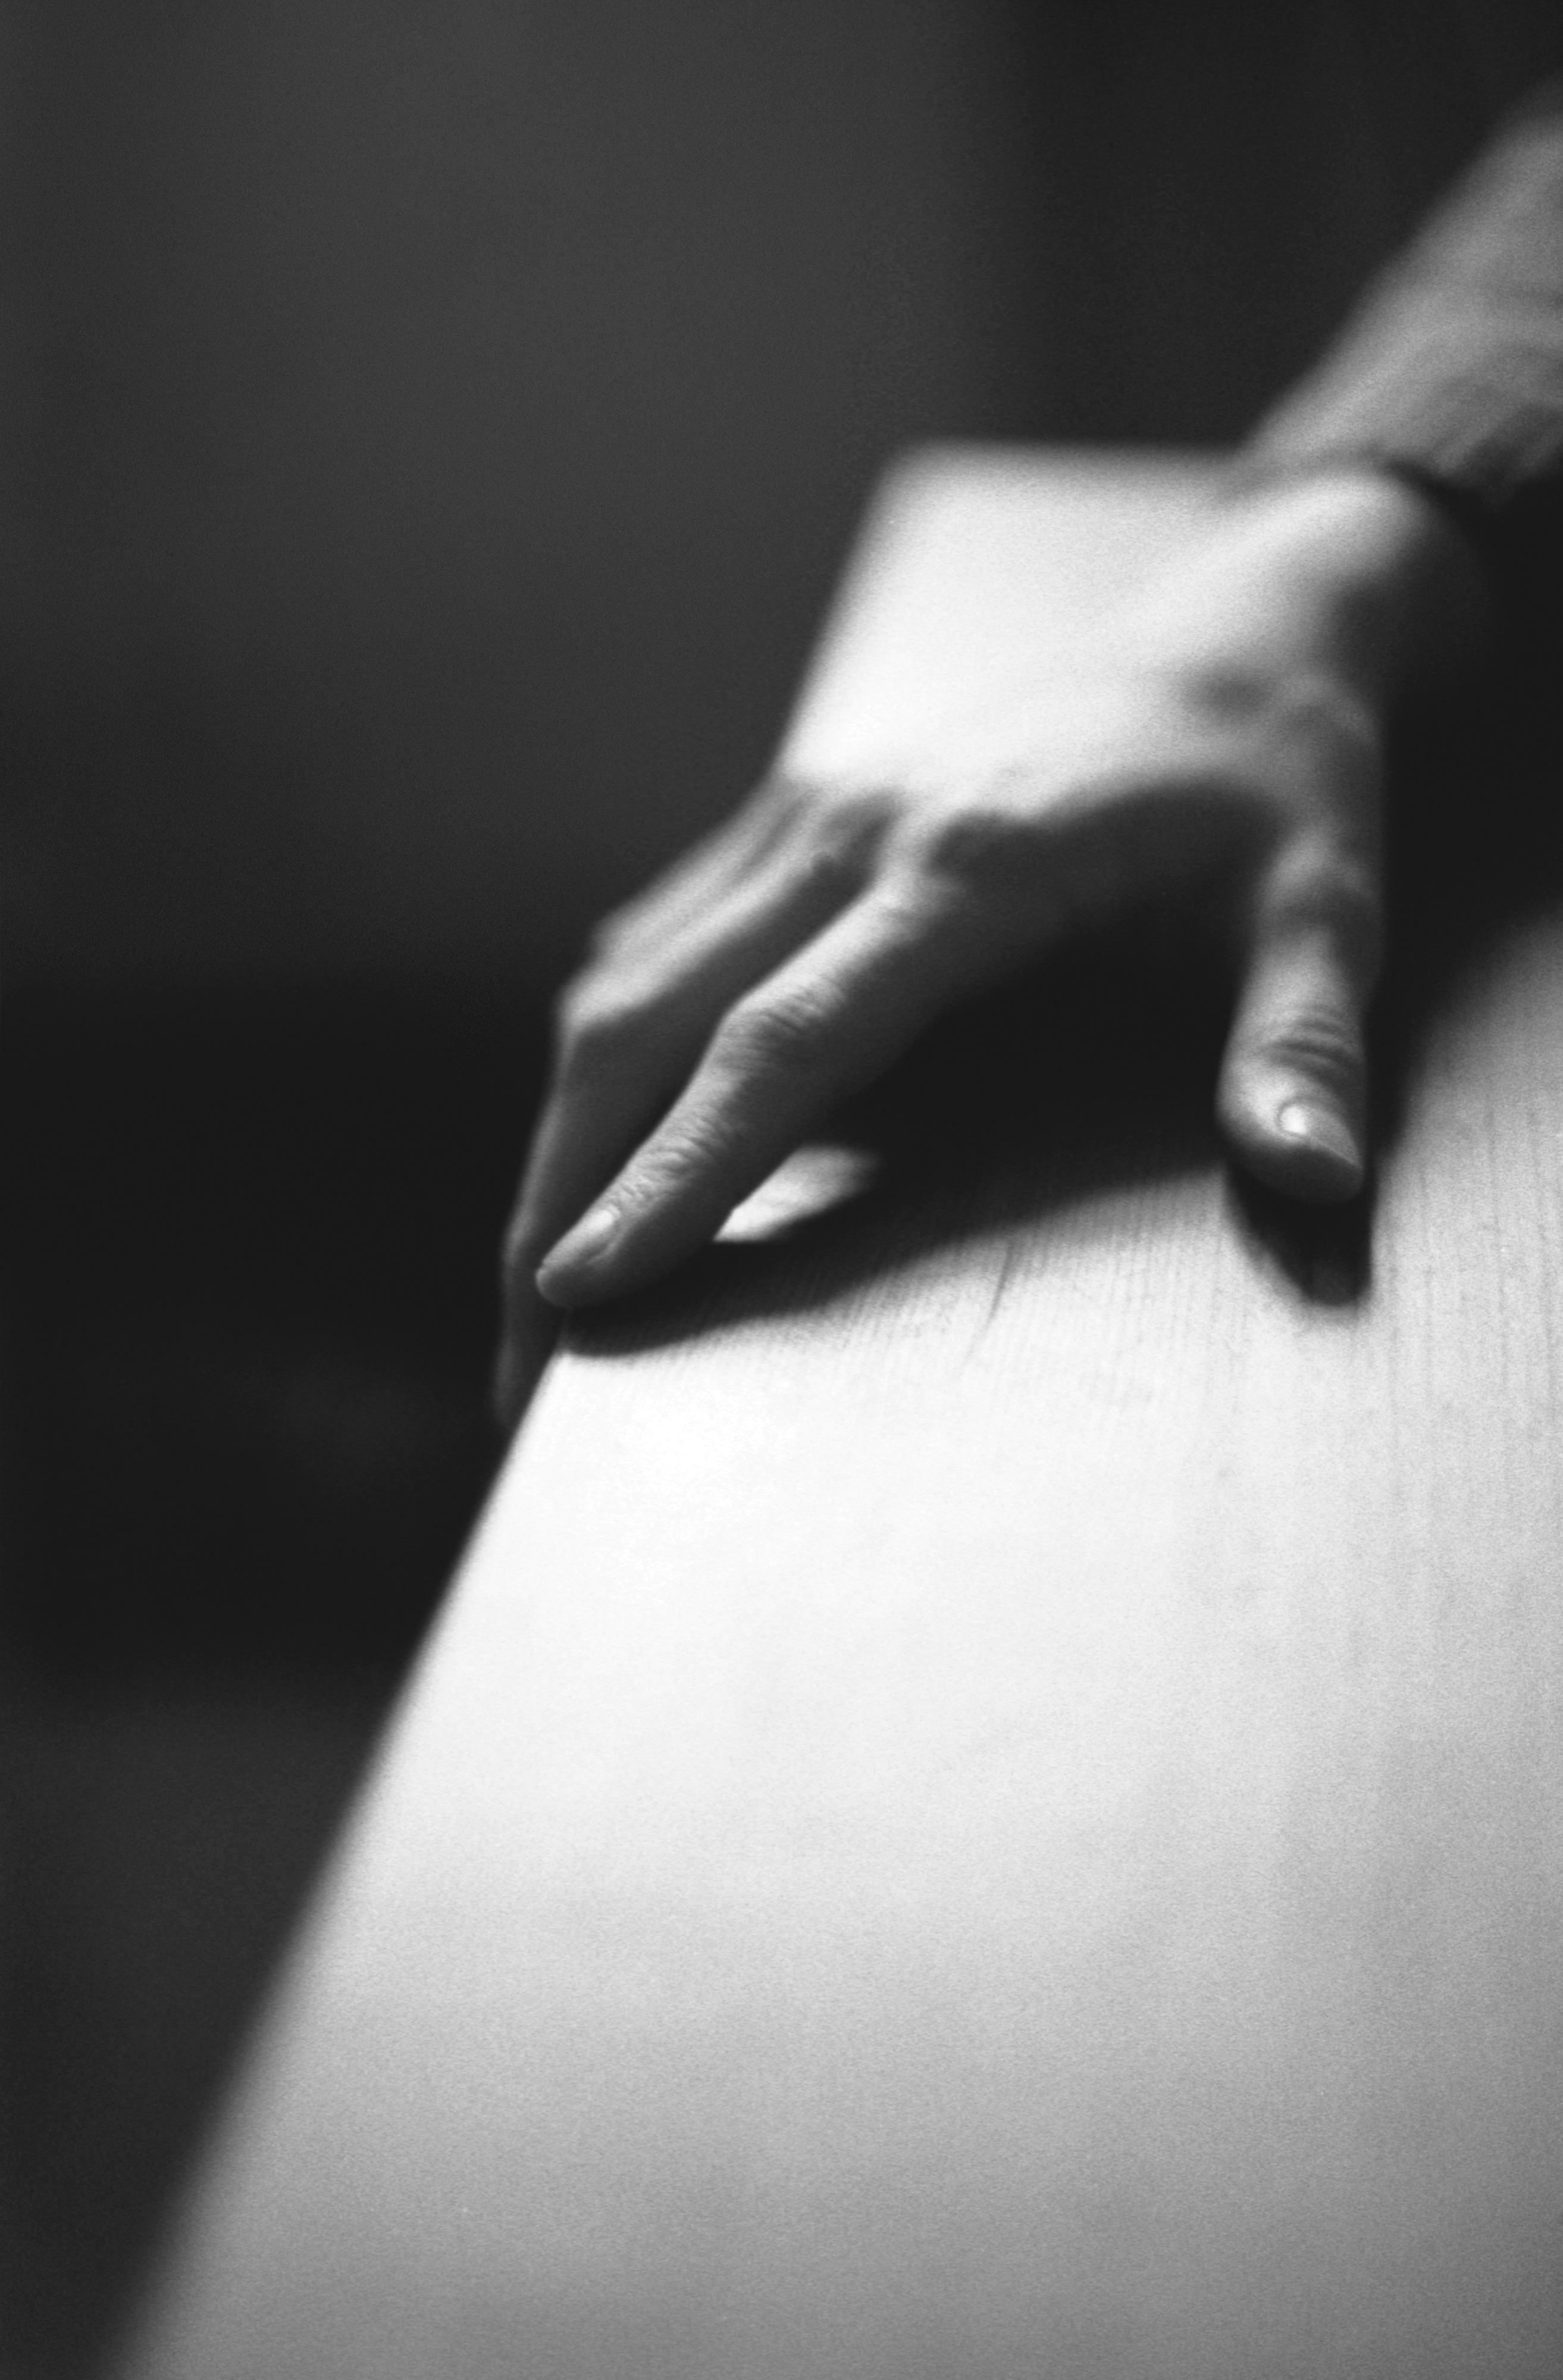
hand, table, abstract, black and white, people, woman, white, photography, atmosphere, photo, dark, finger, shadow, contrast, darkness, black, monochrome, arm, close up, art, body, shape, traditional, melancholy, depression, bodypart, high contrast, melancholia, aesthetics, sense, monochrome photography